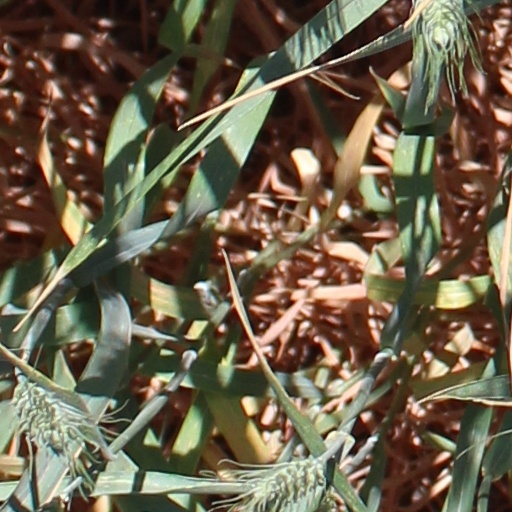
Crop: wheat